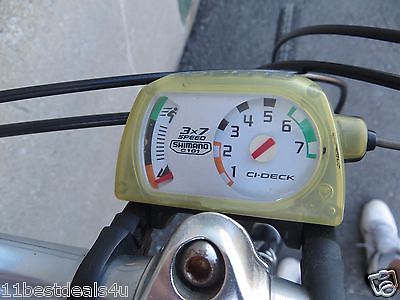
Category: bicycle